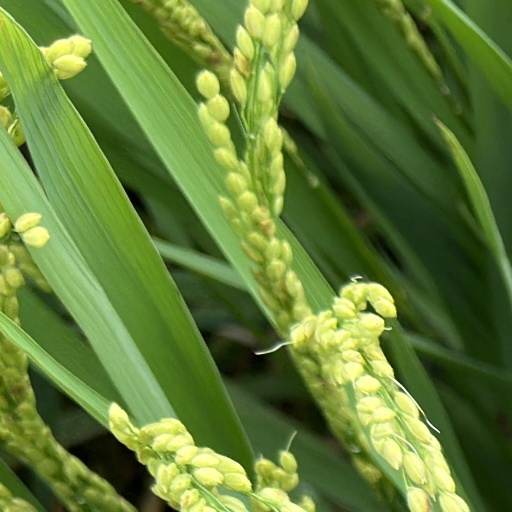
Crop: rice